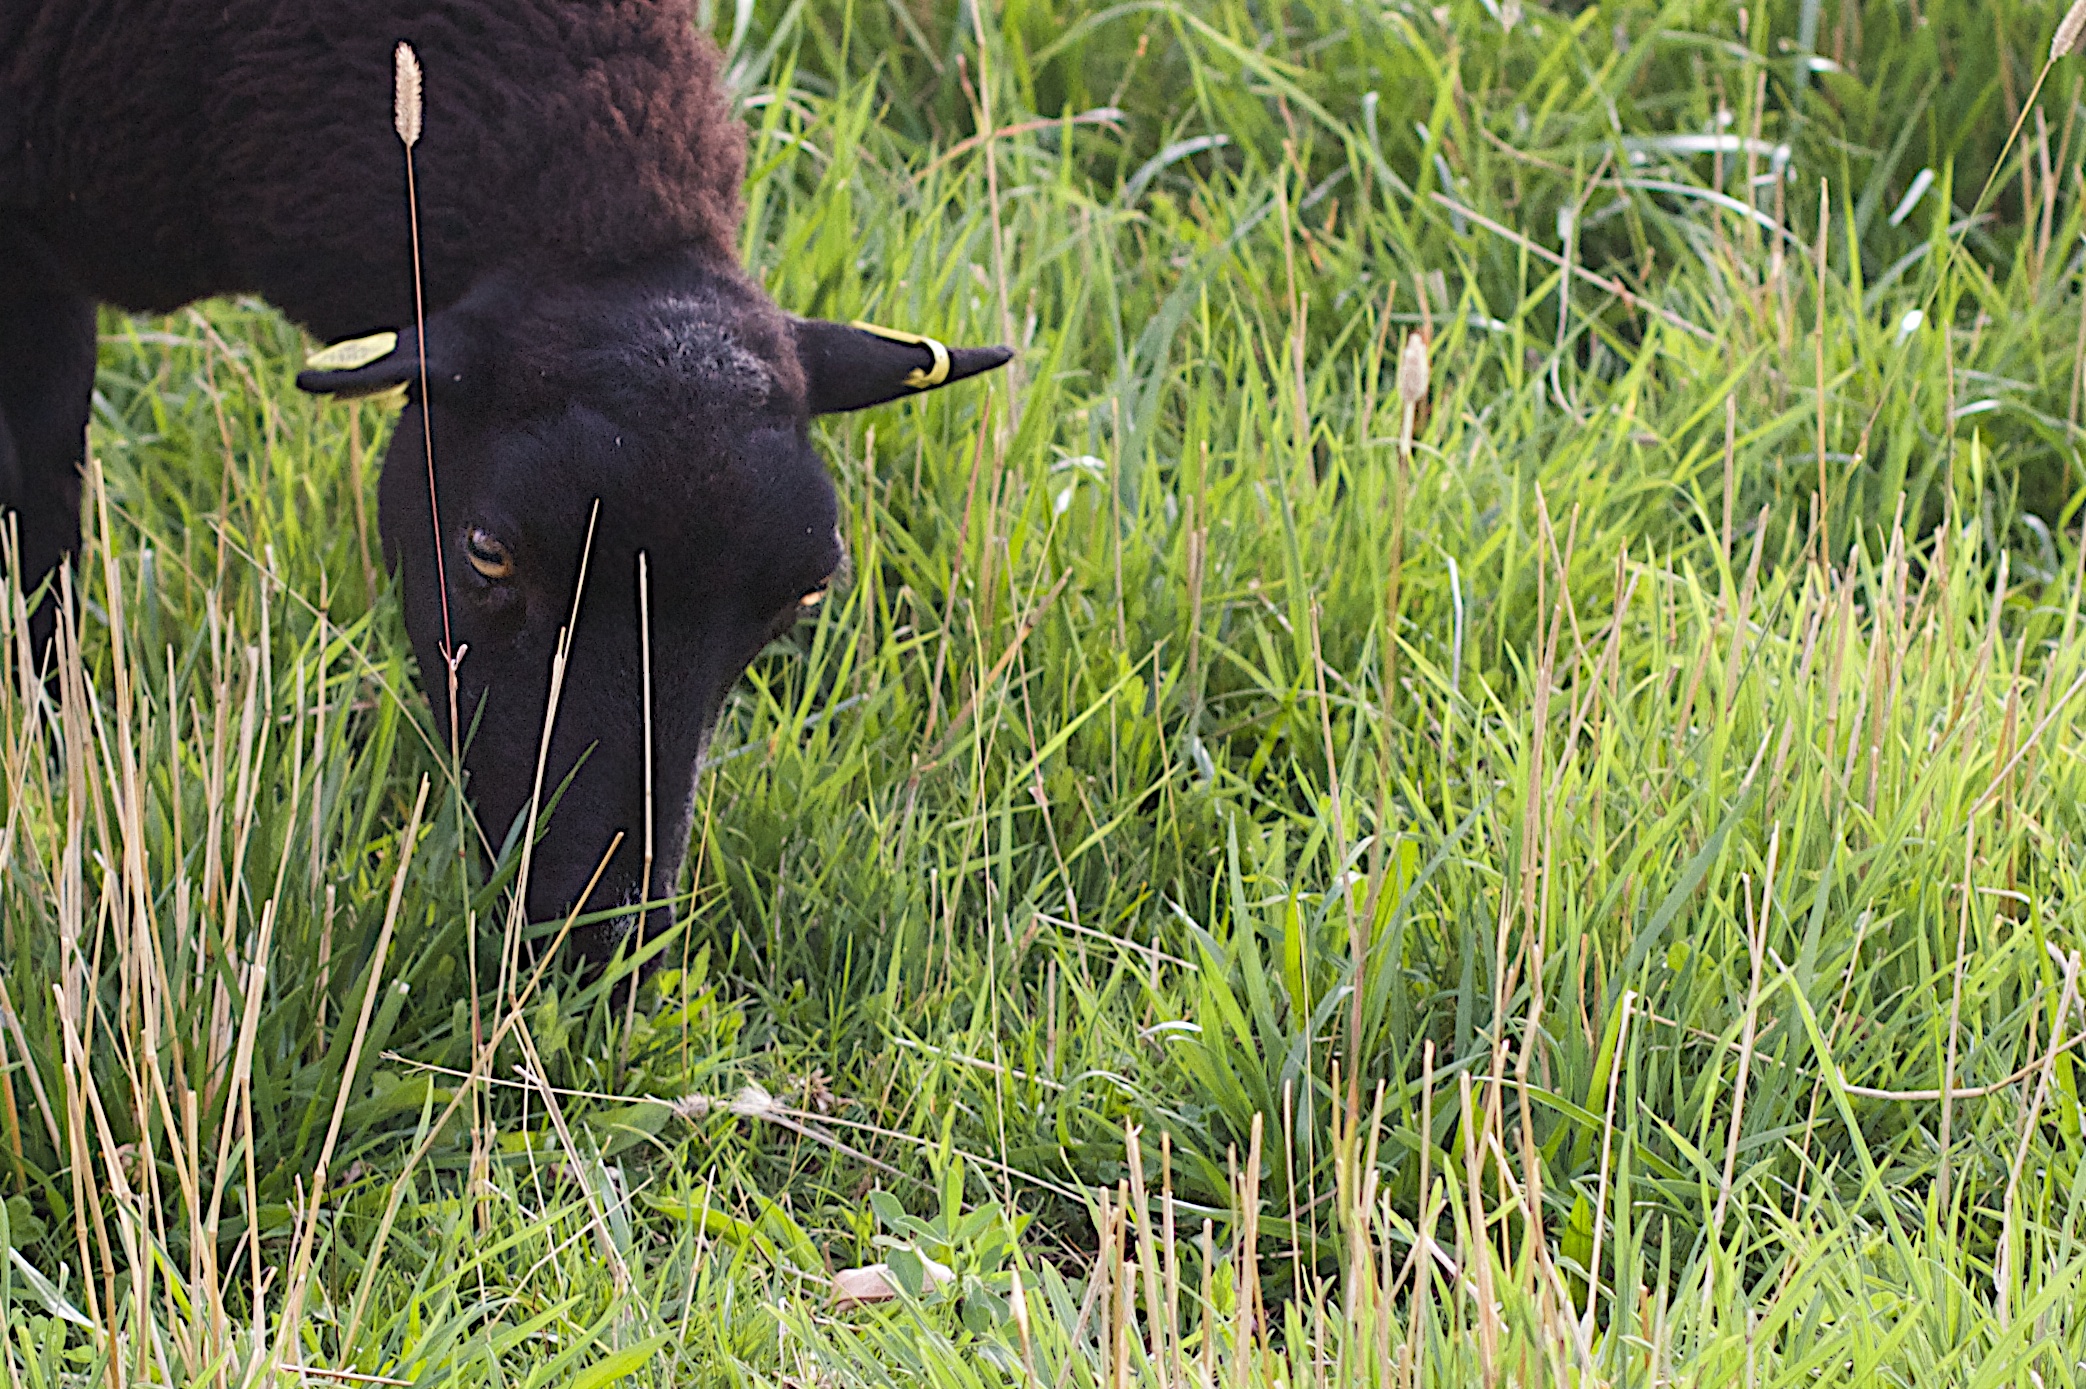
grass, lawn, puppy, dog, wildlife, green, sheep, mammal, fauna, vertebrate, desertweyr, dog like mammal